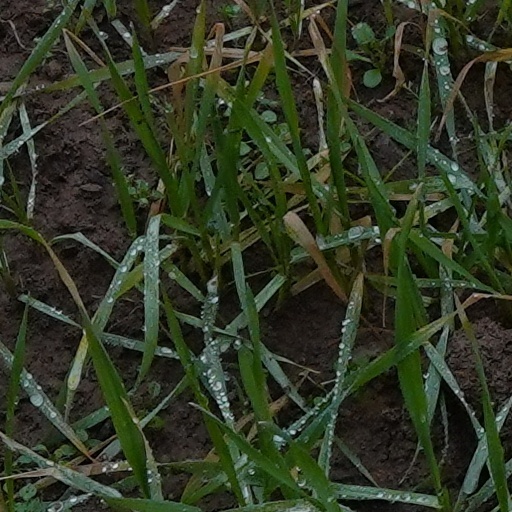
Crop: wheat